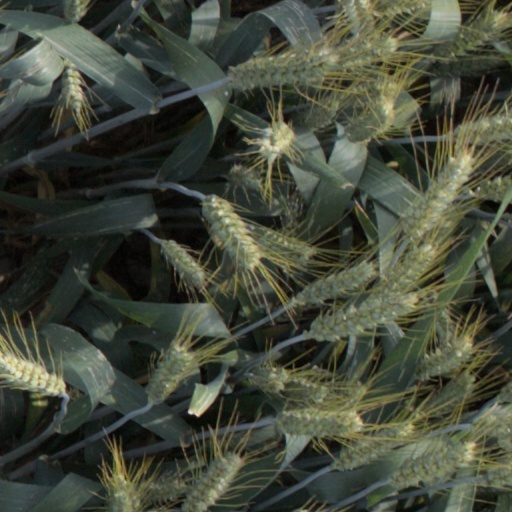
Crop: wheat